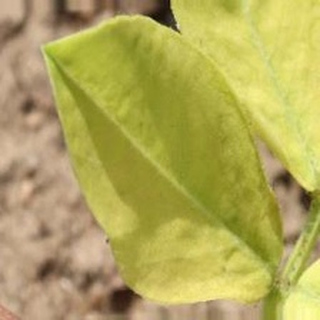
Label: groundnut_nutrition_deficiency